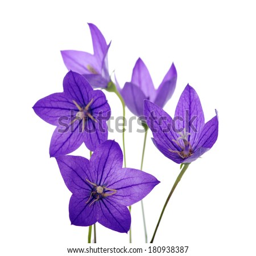
a city isolated on a white background